Dudbridge

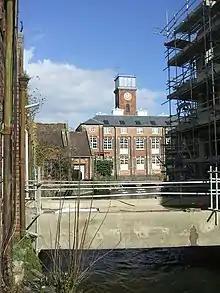
Redler's

The original Lightpill site is one actually located in Rodborough, but in light of inter-war and 1960s developments, exists now further in Dudbridge. A cloth mill from the 17th century, in 1910 it became home to a printing works. In 1910 Syrolit Ltd became one of the world's first plastic manufacturers, which in 1914 was reorganised into Erinoid in order to gain a UK license to manufacture a German process to manufacture a new plastic substance used for buttons and ornaments. By 1933, the business had expanded south on the site and employed 500 people. Taken over by O. & M. Kleeman Ltd in 1957, it was than merged into Mobil in 1961. In 1965 the complex was acquired by BP, operating initially as BP Plastics and later as BP Chemicals International. After takeover the site expanded west up to the Stroud railway line spur, producing polyvinyl chloride products, latterly bin bags. In 1973, when 700 people were employed, the factory manufactured polystyrene, articles in thermo-plastic materials for use in the electrical and building industries, and casein and polyester button blanks. To accommodate increased production, three large chemical containers were constructed on the west side of the railway line on the former dye works, supplied daily by Wincanton Transport trucks shipping raw chemical products from the docks at Southampton, Bristol and Sharpness. Closed in the late 1980s, the production site became the Bath Road Trading Estate, while the former dye works and chemical storage area became a new housing estate.